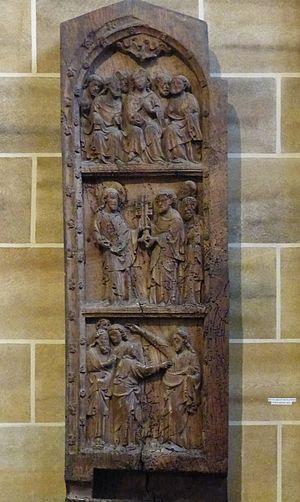
La cathédrale Saint-Pierre est la cathédrale de la ville de Brême, dans le nord-ouest de l'Allemagne. Elle se trouve sur la place du marché et est dédiée à Saint Pierre.